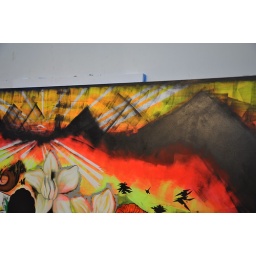
Carolyn experiments with a roller painting black near the fluorescent colors like yellow and orange showing frustration.